Noolaham Foundation

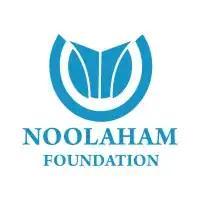
Noolaham Foundation Logo

Noolaham Foundation is a legally registered (GA 2390), non-profit, non-partisan, secular entity, founded to provide enhanced access to information sources and foster knowledge-based development in Sri Lanka. It maintains an online digital library and archive, facilitates information preservation programs, provides financial assistance and technical guidance for digitization initiatives and actively participates in awareness-raising campaigns. It also co-ordinates a range of fund-raising activities and collaborates with other organizations and individuals.